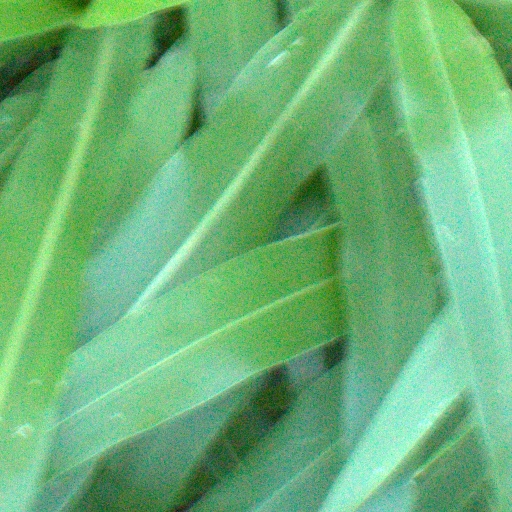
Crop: sorghum